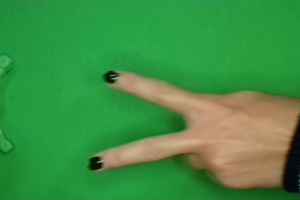
Label: scissors